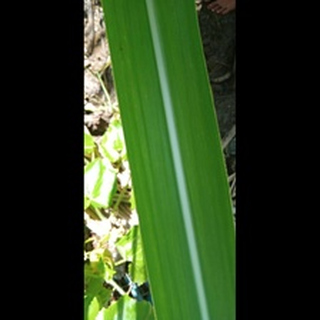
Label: healthy_sugarcane